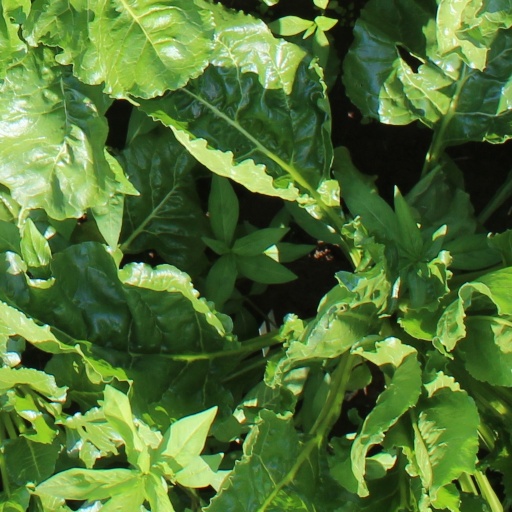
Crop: sugar beet